Sophie Martin

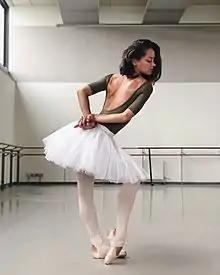

Sophie Christine Martin (born 1984) is a French ballet dancer. She was a principal dancer with the Scottish Ballet between 2008 and 2022, before joining the Badisches Staatsballett Karlsruhe in the 2022/23 season. Martin is currently a dancer with